Konstadinos Baniotis

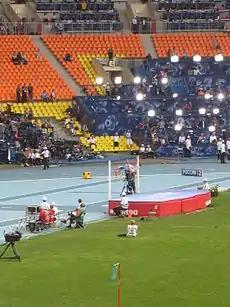
Kostas Baniotis in Moscow, 2013

Konstadinos "Kostas" Baniotis (born 6 November 1986 in Komotini, Rhodope) is a retired Greek high jumper.